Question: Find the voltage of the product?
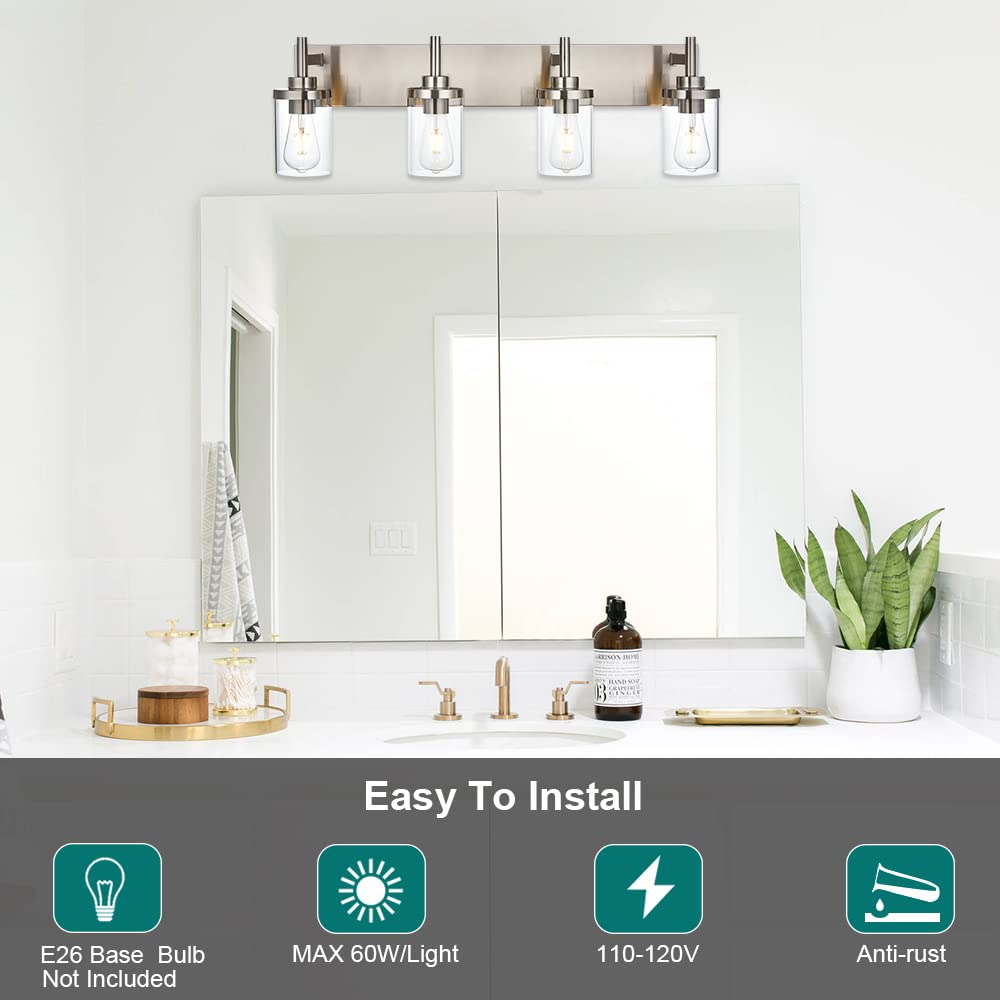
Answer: [110.0, 120.0] volt